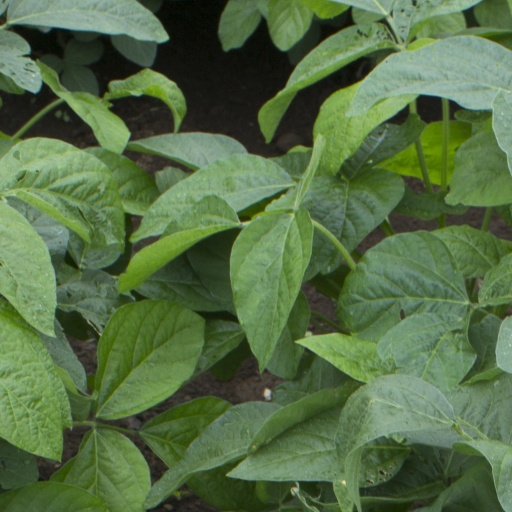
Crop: soybean